The Bridge Builder

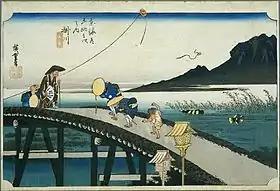
Kakegawa on the Tokaido, ukiyo-e prints by Hiroshige

The Bridge Builder is a poem written by Will Allen Dromgoole. "The Bridge Builder" has been frequently reprinted, including on a plaque on the Bellows Falls, Vermont Vilas Bridge in New Hampshire. It continues to be quoted frequently, usually in a religious context or in writings stressing a moral lesson.